World Tag League (NJPW)

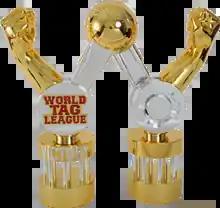
World Tag League trophy

The is a professional wrestling round-robin tag team tournament held by New Japan Pro-Wrestling as a spin-off of the popular singles tournament, the G1 Climax. It was created in 1991 as the Super Grade Tag League, as a continuation of a regular tag team tournament held since 1980, gaining the name in 1999. In 2012, NJPW's new owners, the Bushiroad company, renamed the tournament to its current form. Since the tournament acquired its current name, the winning team earns the right to challenge for the IWGP Tag Team Championship at the following year's Wrestle Kingdom, assuming the team does not hold the title at the time of their victory.